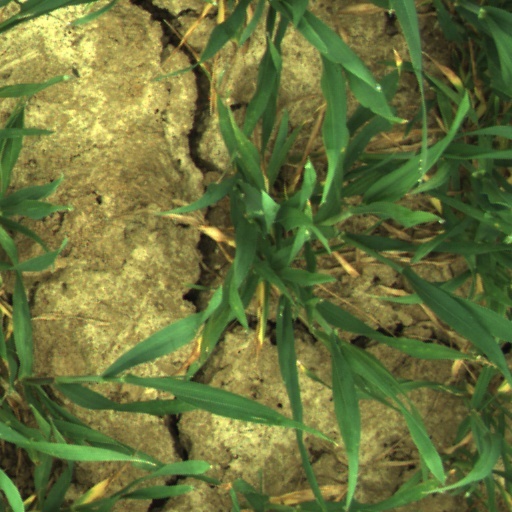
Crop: wheat